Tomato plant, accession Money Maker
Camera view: bottom (45 deg); turntable rotation: 30 degrees
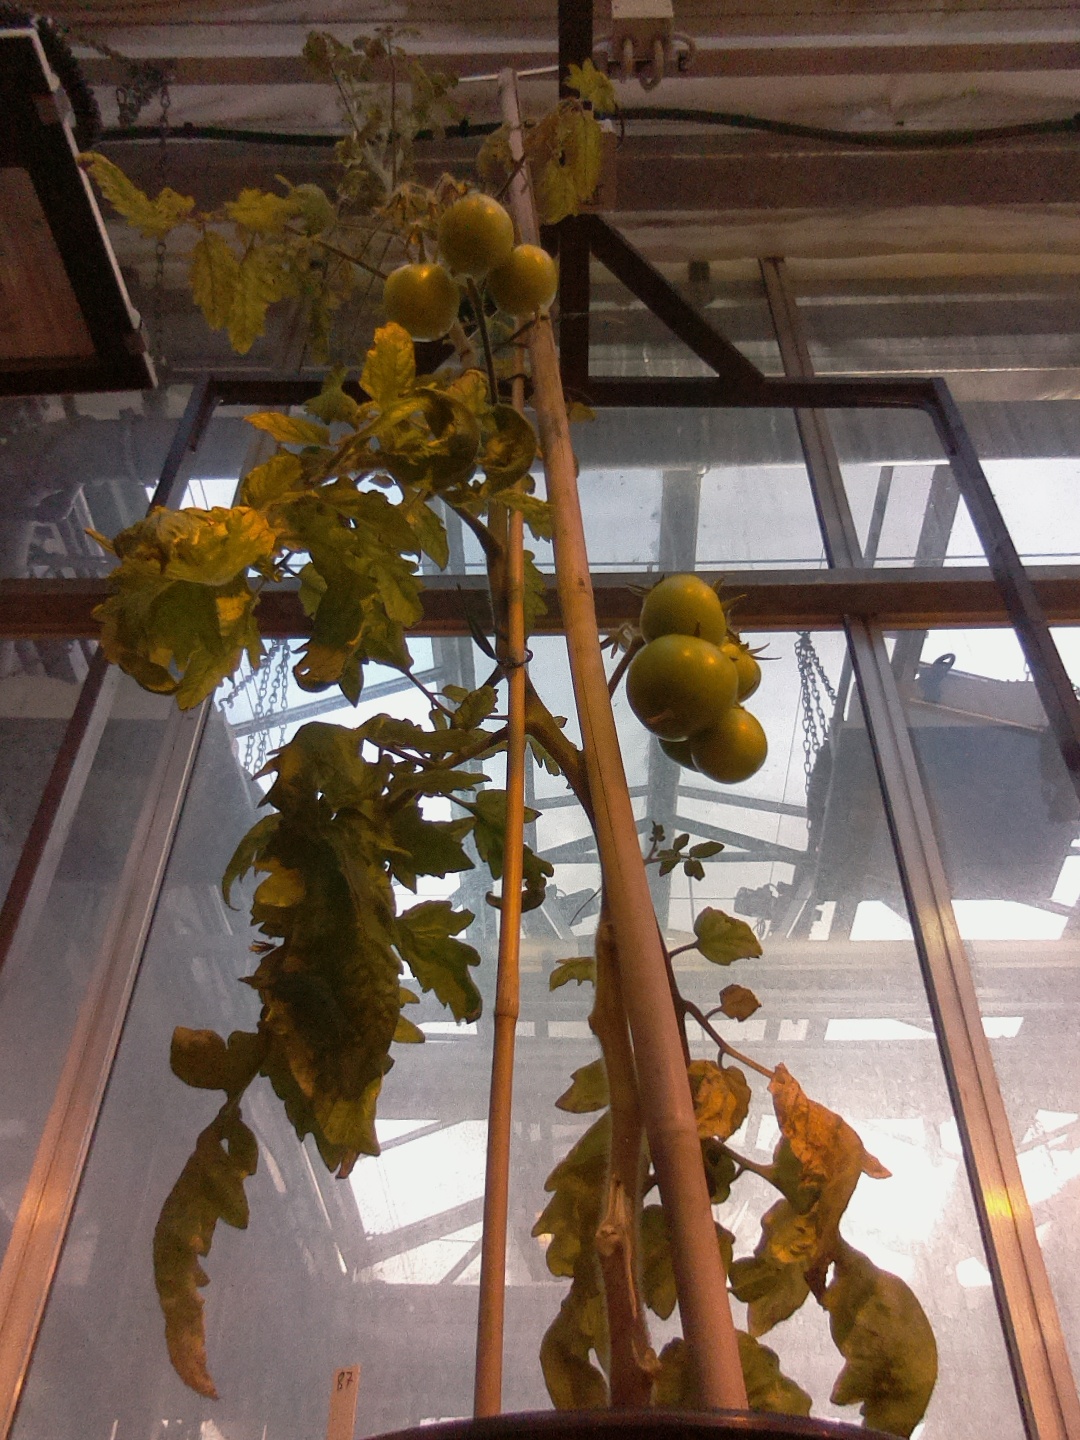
BBCH growth stage 78: 80% -90% of final fruit size